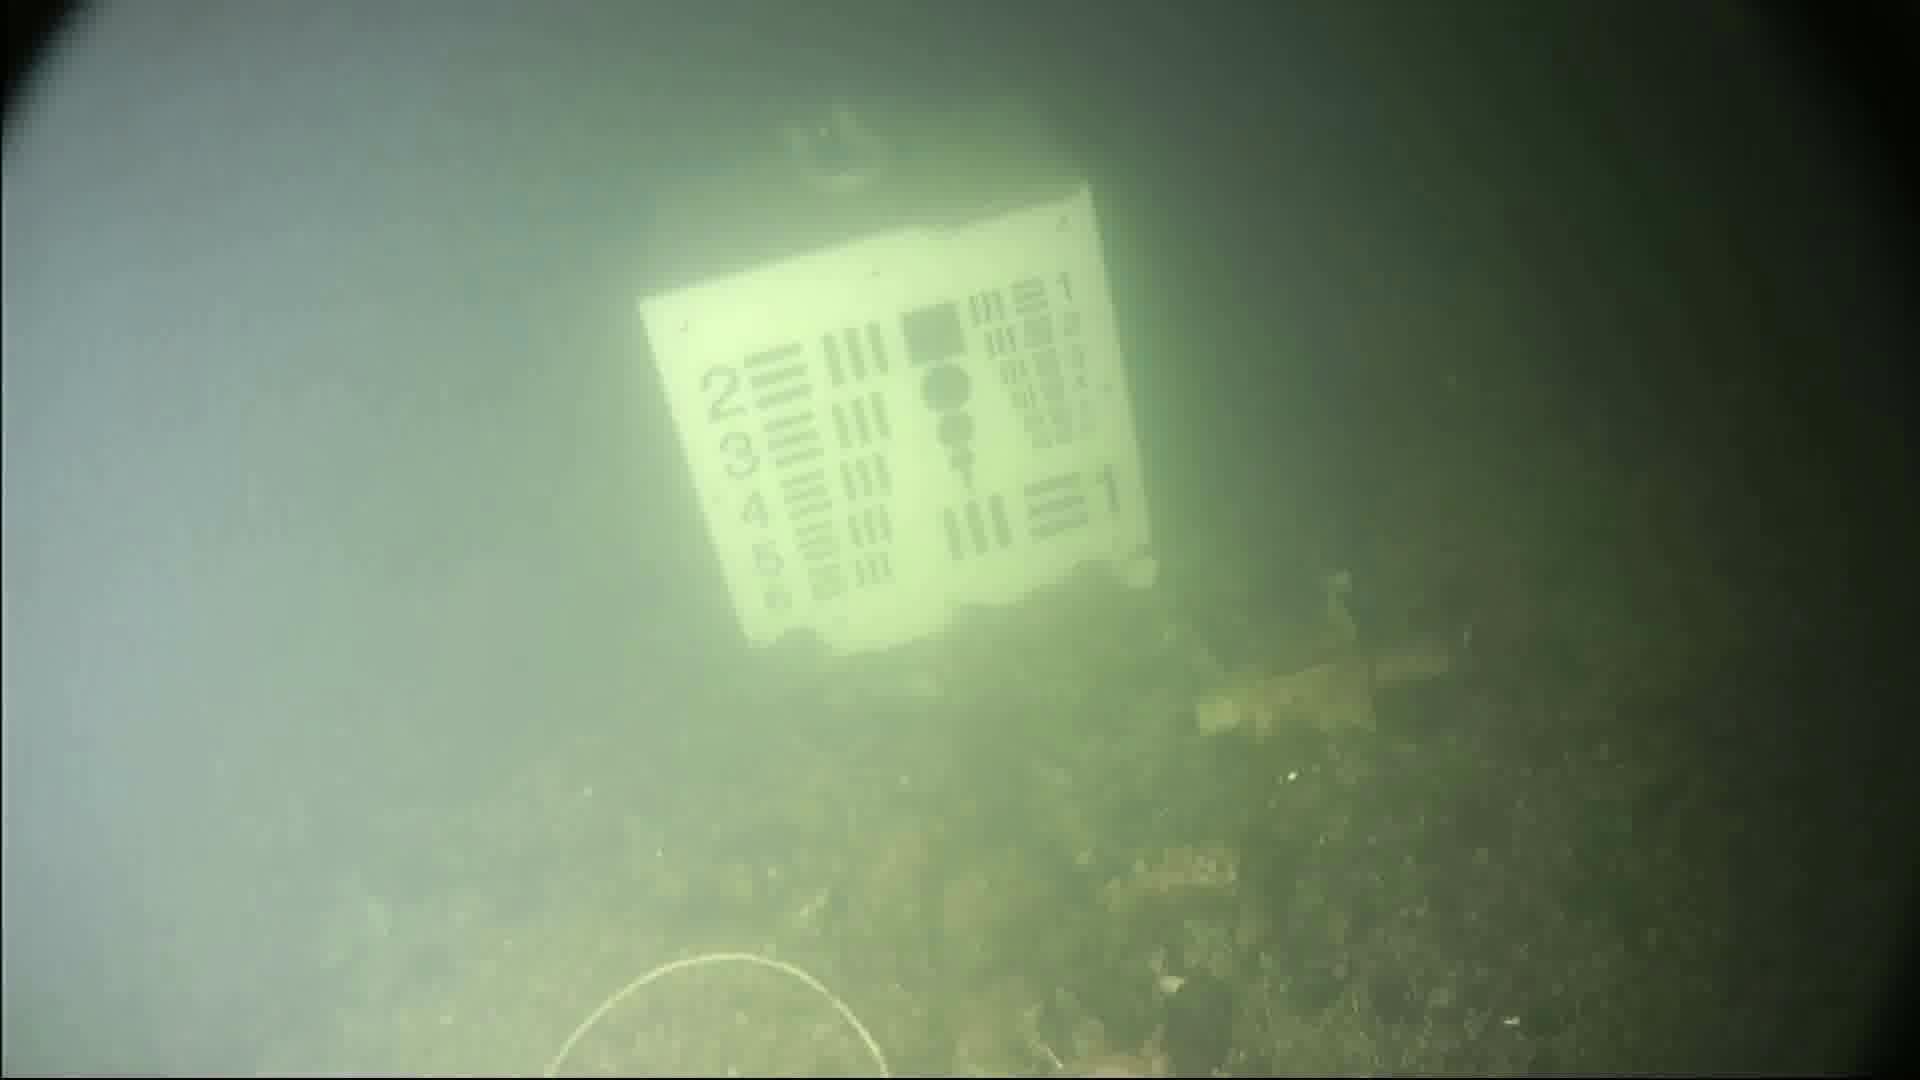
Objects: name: crab